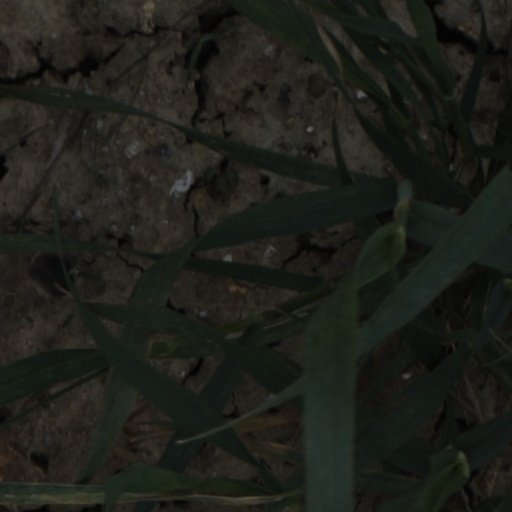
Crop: wheat